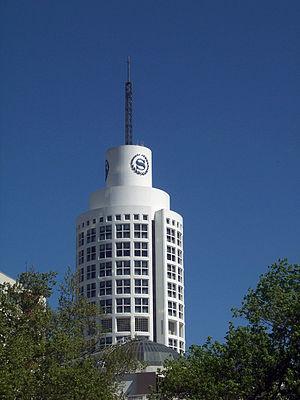
Ankara – anciennement appelée Angora et Ancyre durant l'Antiquité – est la capitale de la Turquie depuis le 13 octobre 1923 et la deuxième plus grande ville du pays, après Istanbul. Elle est située en Région de l'Anatolie centrale.